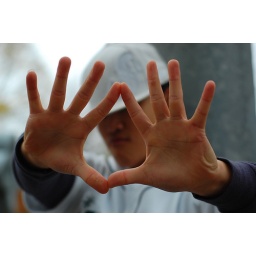
the rock is in the building